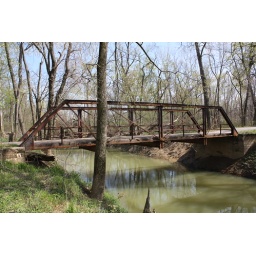
1920 pony truss bridge on Toler Bridge Road over Blackford Creek on the Daviess-Hancock County Line, Kentucky.